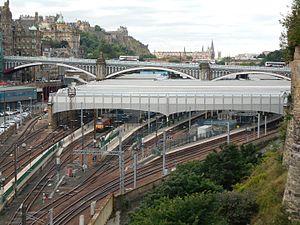
La gare d'Édimbourg-Waverley est la principale gare ferroviaire de la capitale écossaise Édimbourg. C'est la seconde plus grande gare du Royaume-Uni, derrière la gare de Waterloo, à Londres.